Challenge Anneka

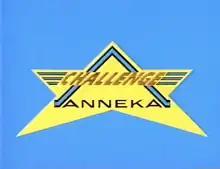
Series 3-6 Logo (1991-1994)

Challenge Anneka is a British entertainment reality programme that originally aired on BBC1 from 8 September 1989 to 15 October 1995 and is hosted by Anneka Rice.